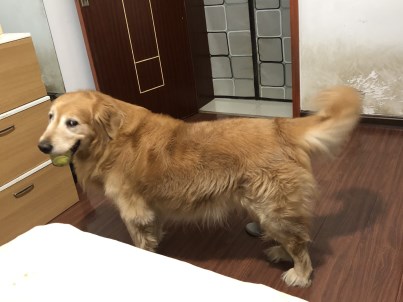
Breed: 5355-n000126-golden_retriever